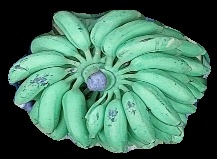
Variety: elakki-bale
Grade: grade1